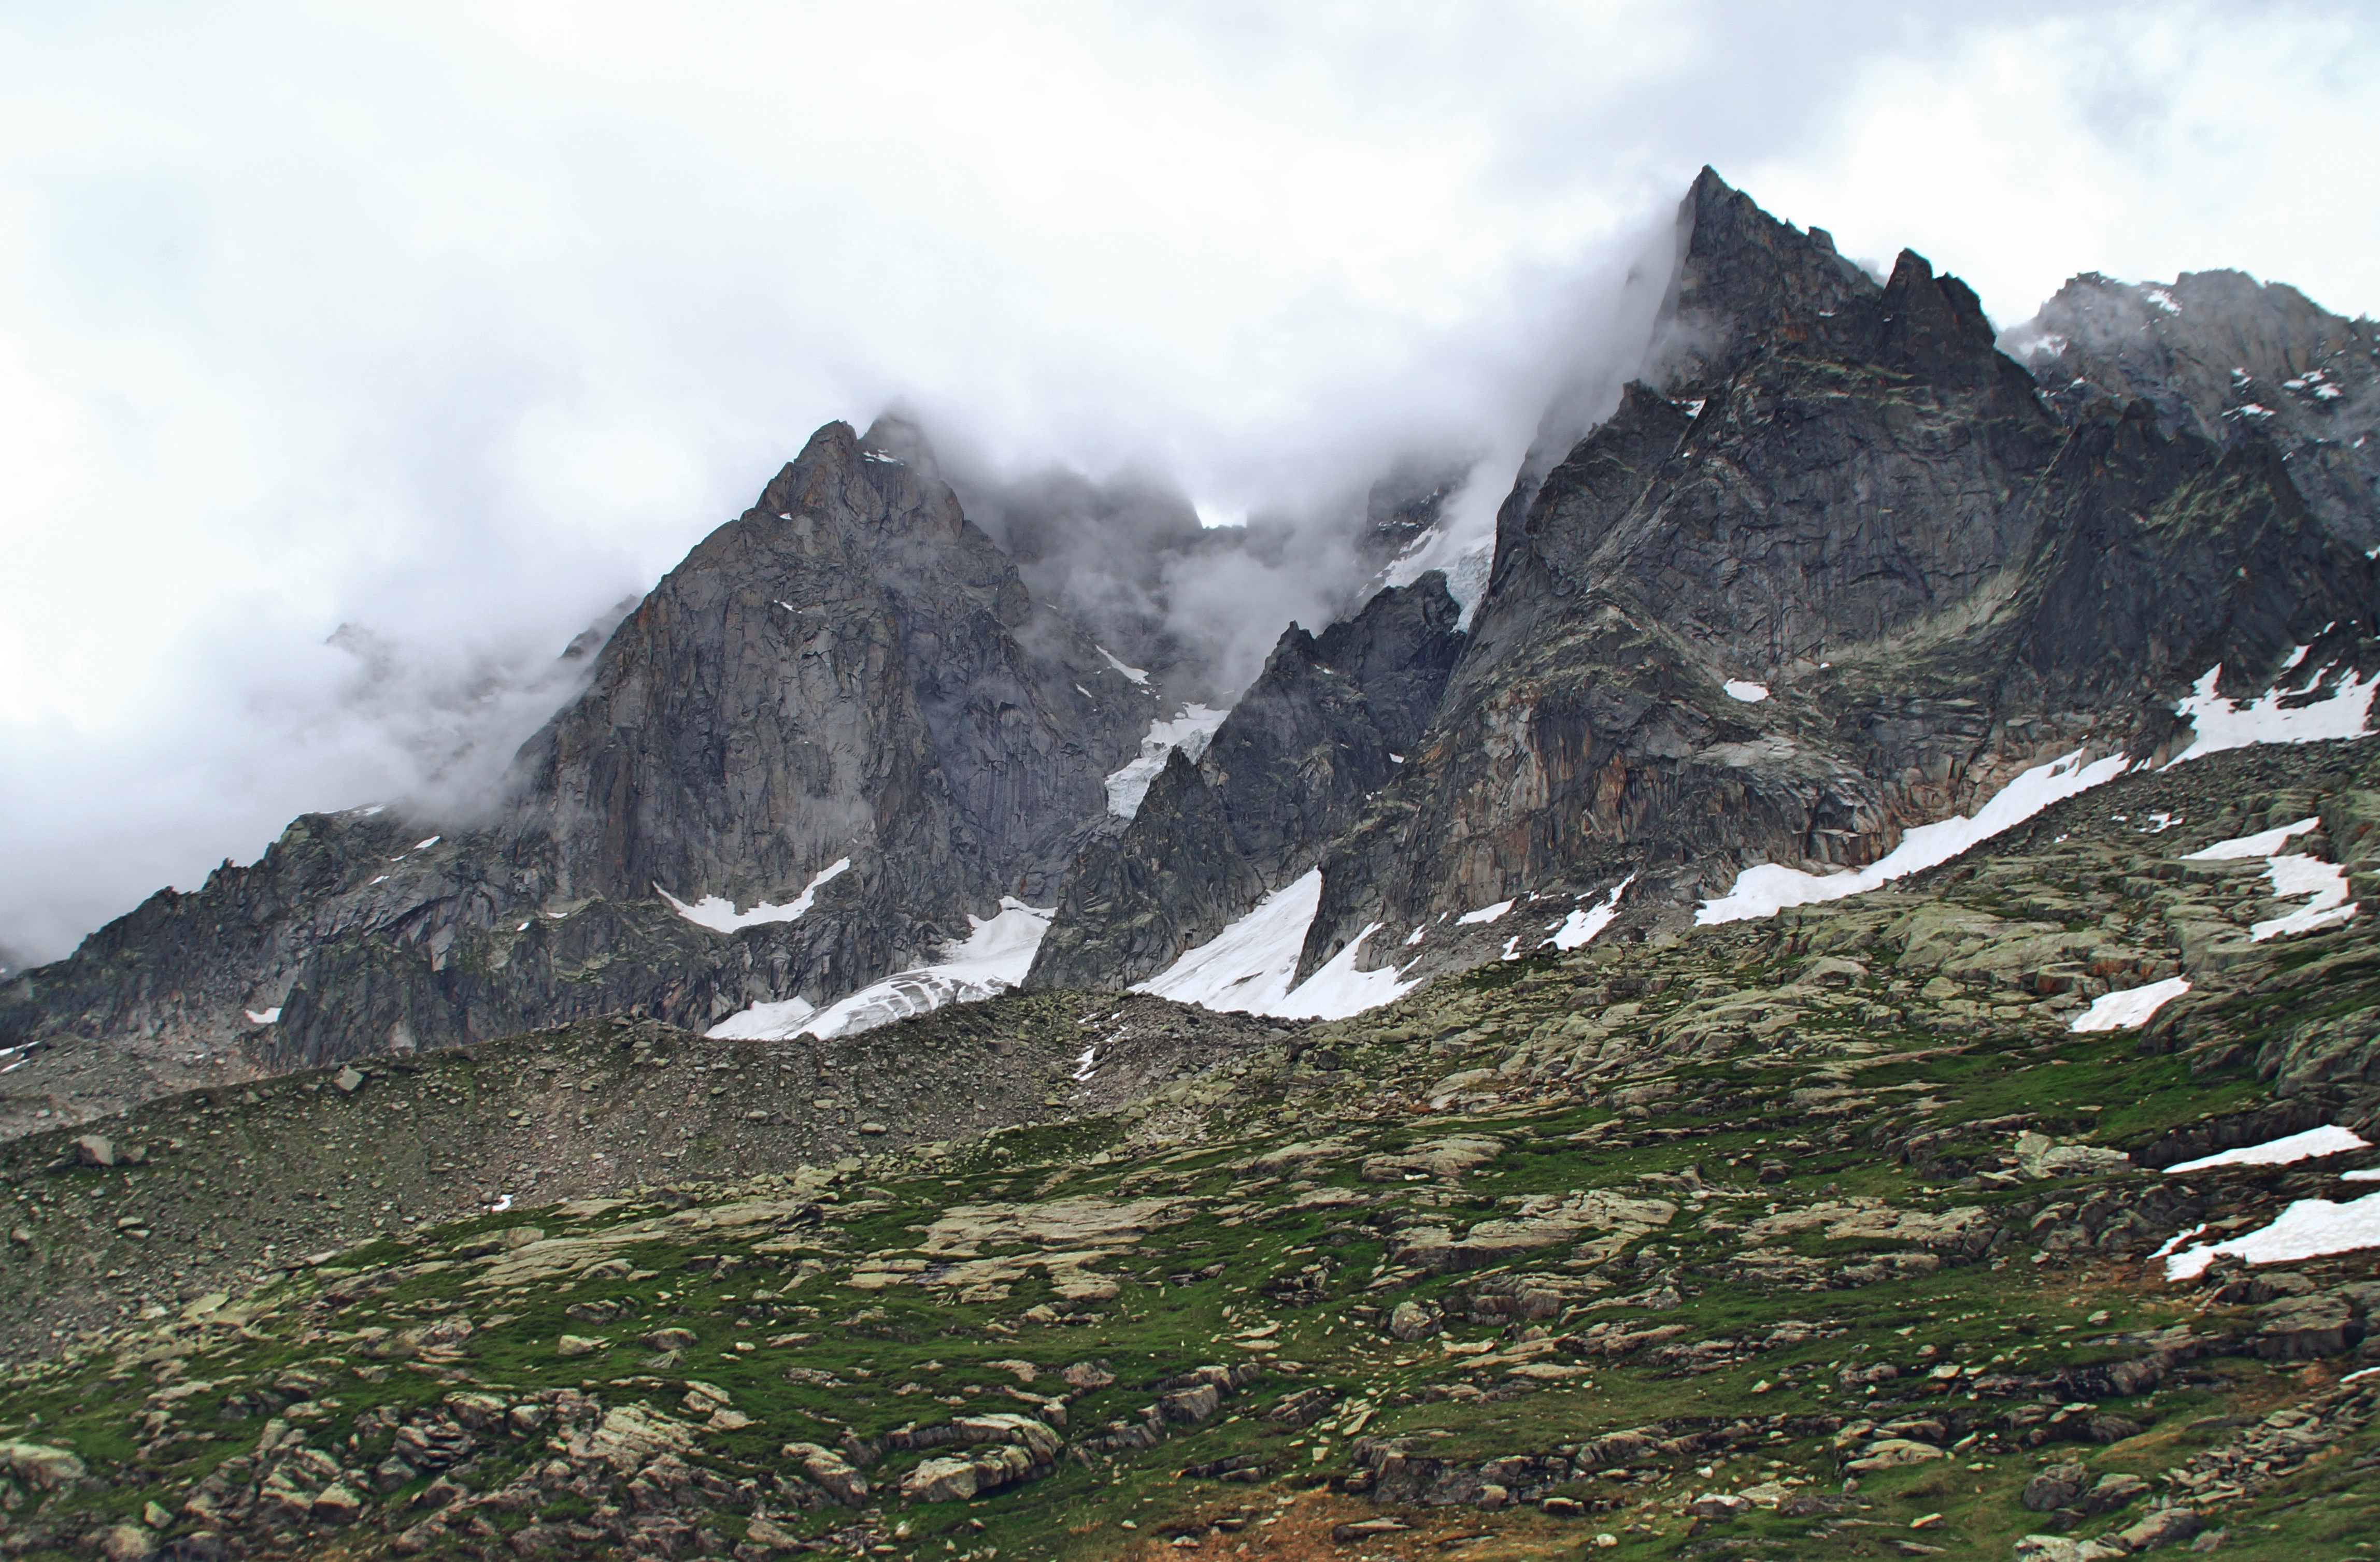
wilderness, walking, mountain, snow, hiking, hill, adventure, mountain range, highland, terrain, ridge, summit, mountaineering, sports, alps, backpacking, plateau, fell, cirque, moraine, landform, mountain pass, geographical feature, mountainous landforms, geological phenomenon